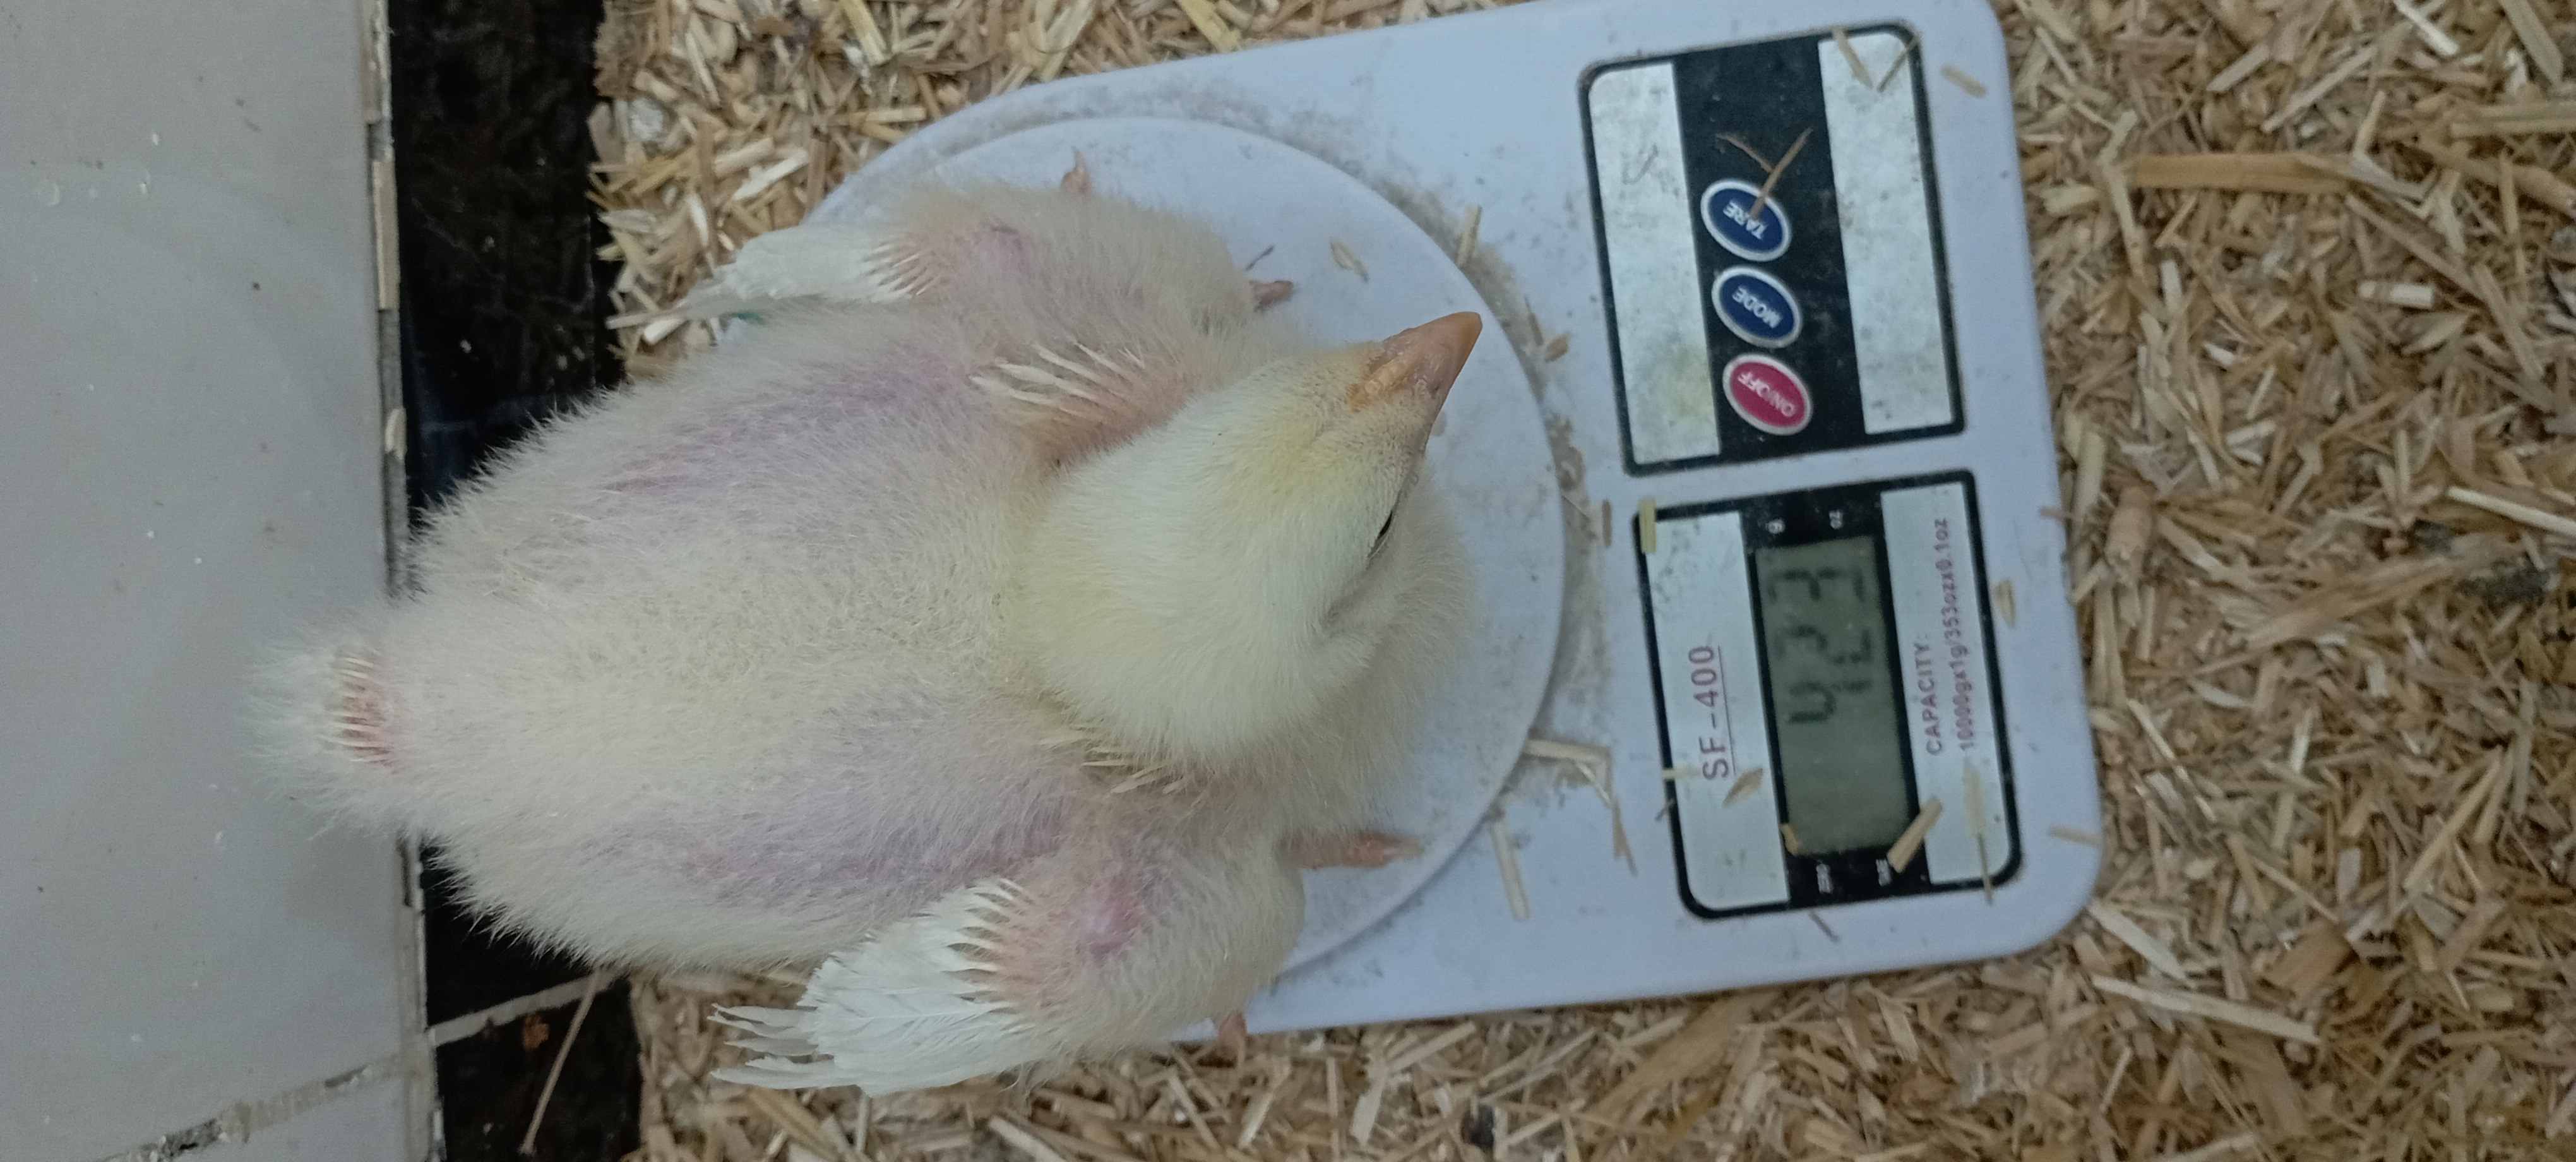
Weight: 423 g